Susana Trimarco

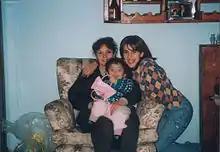
Susana Trimarco (left)

Sara Susana del Valle Trimarco de Veron, or Susana Trimarco (born 1954), is an Argentinian human rights activist, whose efforts to combat human trafficking and corruption have been recognized internationally. After the 2002 disappearance of her daughter, who is believed to have been kidnapped by a human trafficking network, she spent years searching for her daughter, and started a foundation to support victims of sex trafficking. Her lobbying is credited as bringing corruption and government impunity to the fore in Argentina, a discussion which led to a 2011 law banning the advertisement of sexual services in newspapers and magazines.